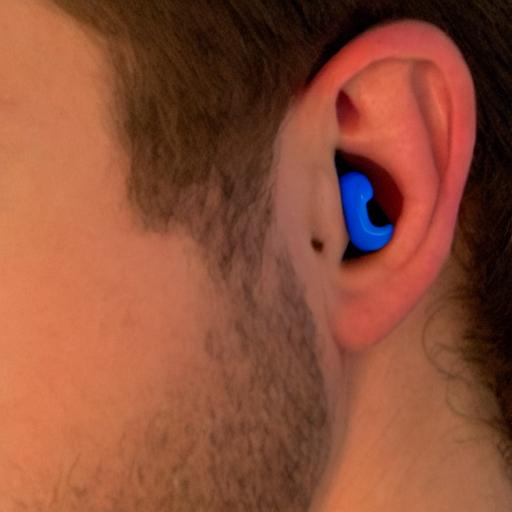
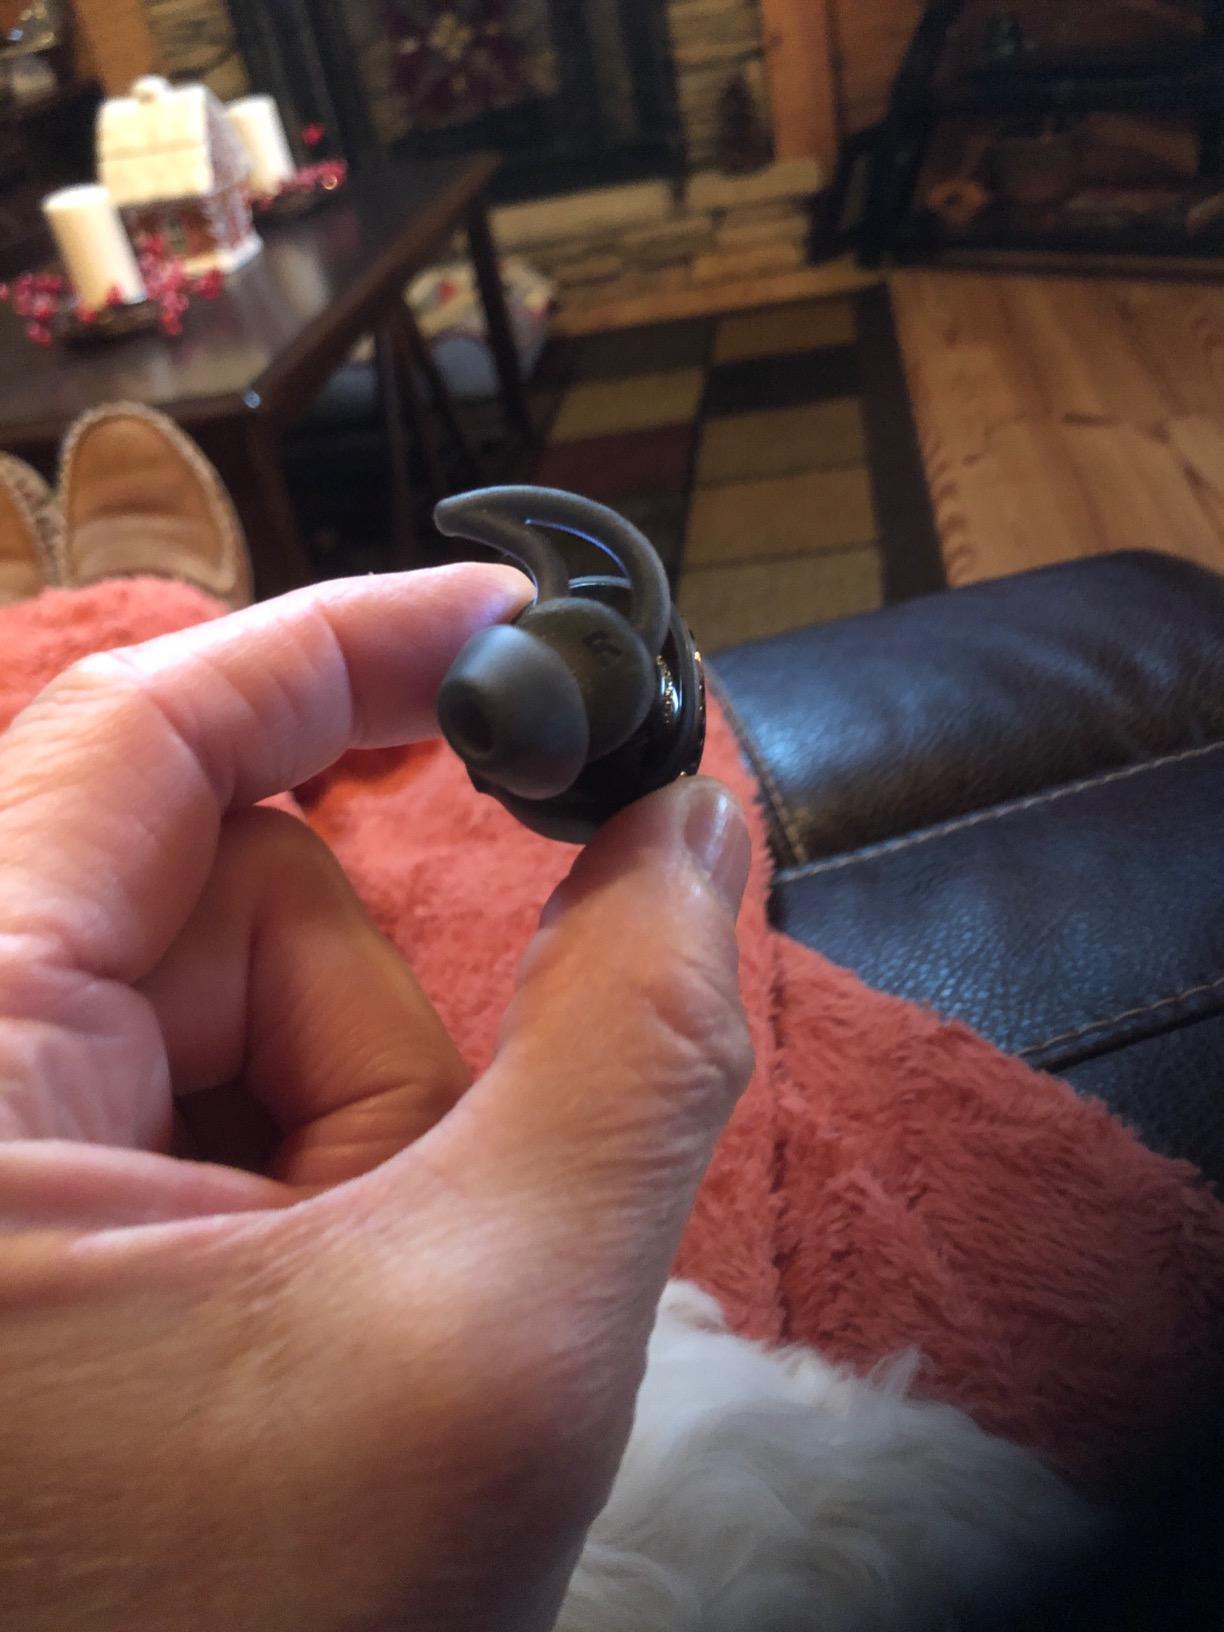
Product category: earbuds
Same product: no